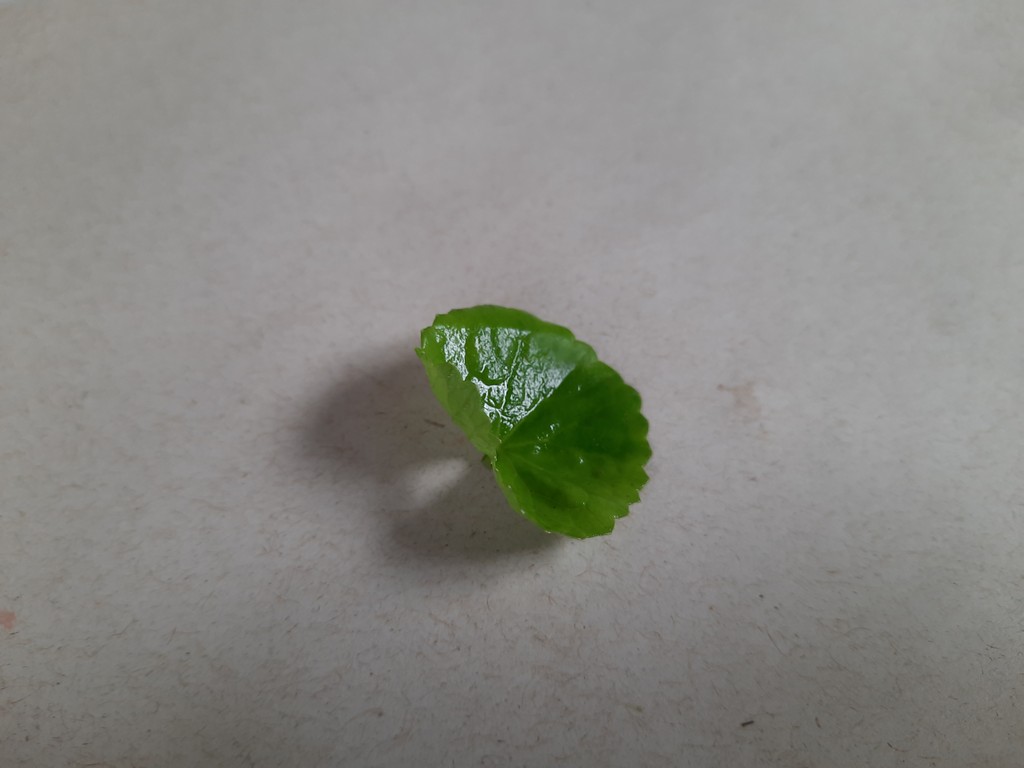
Label: Healthy